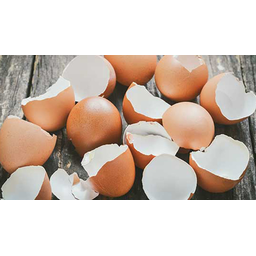
Label: trash